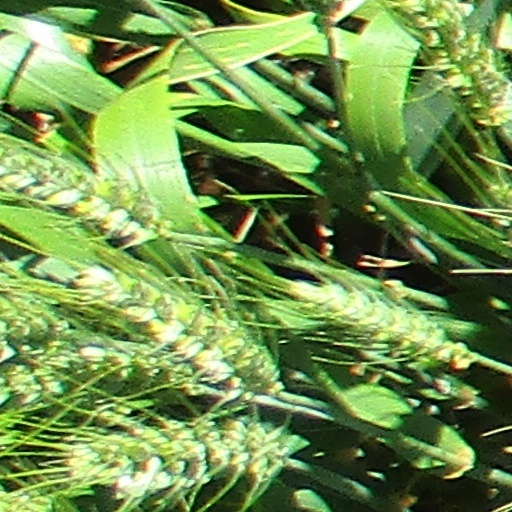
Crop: wheat